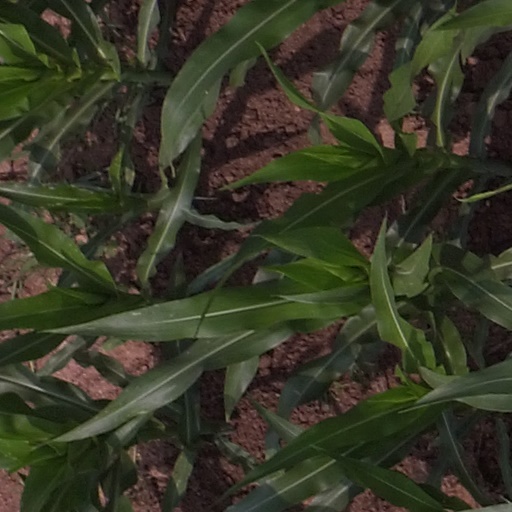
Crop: maize; corn